Carlton Tel Aviv

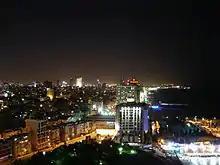
The Carlton Tel Aviv Hotel, seen from Hilton Tel Aviv

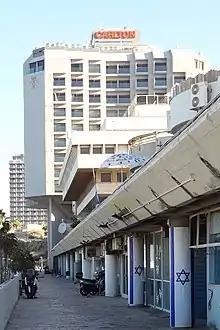
The Carlton Tel Aviv Hotel, seen from a lower level at Atarim Square

Carlton Tel Aviv is a five-star hotel in Tel Aviv, Israel, specialized in business travel. It is located near Atarim Square, in the immediate vicinity of Tel Aviv Port and the beach. It offers a view of the Mediterranean Sea.